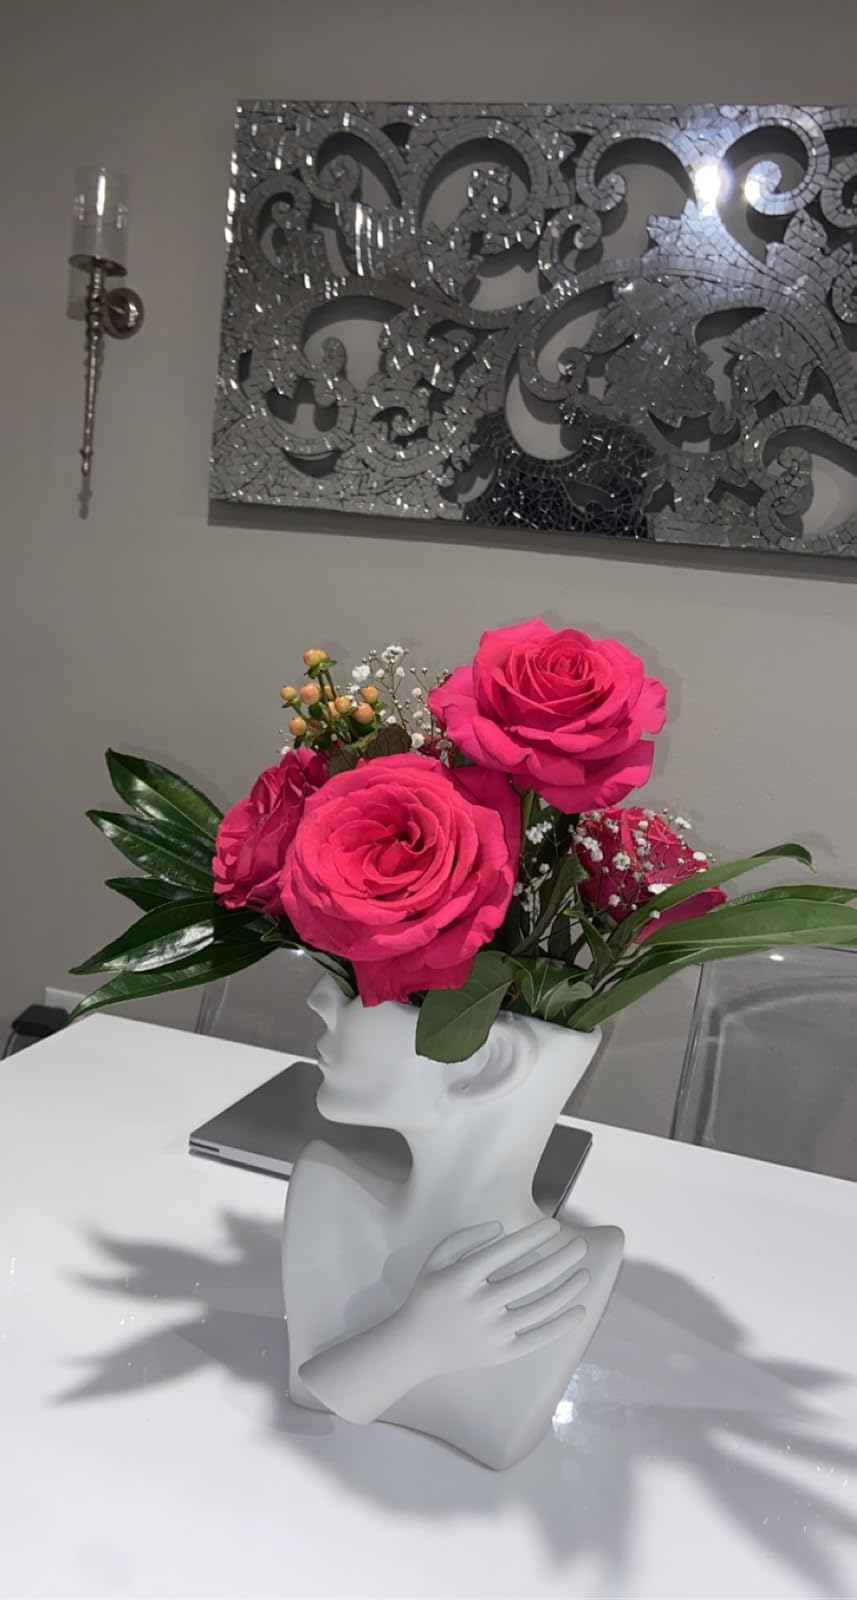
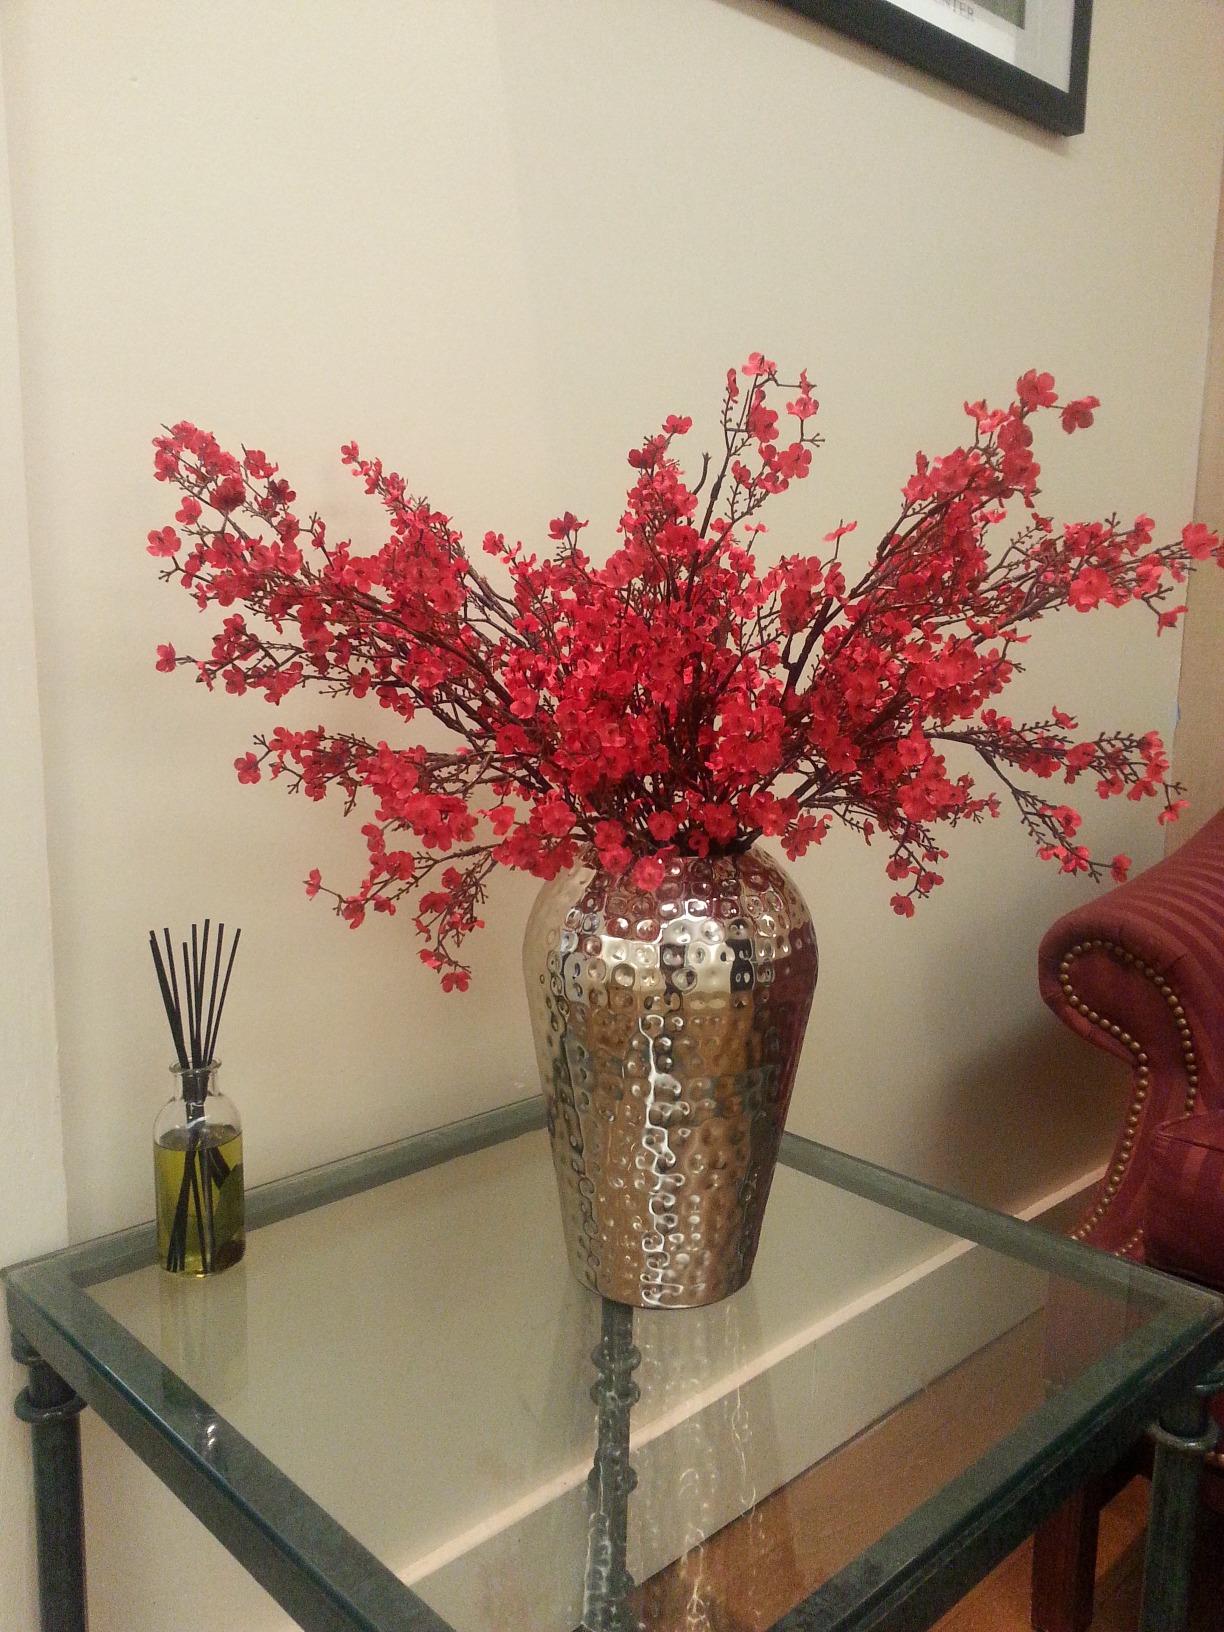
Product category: vase
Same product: no